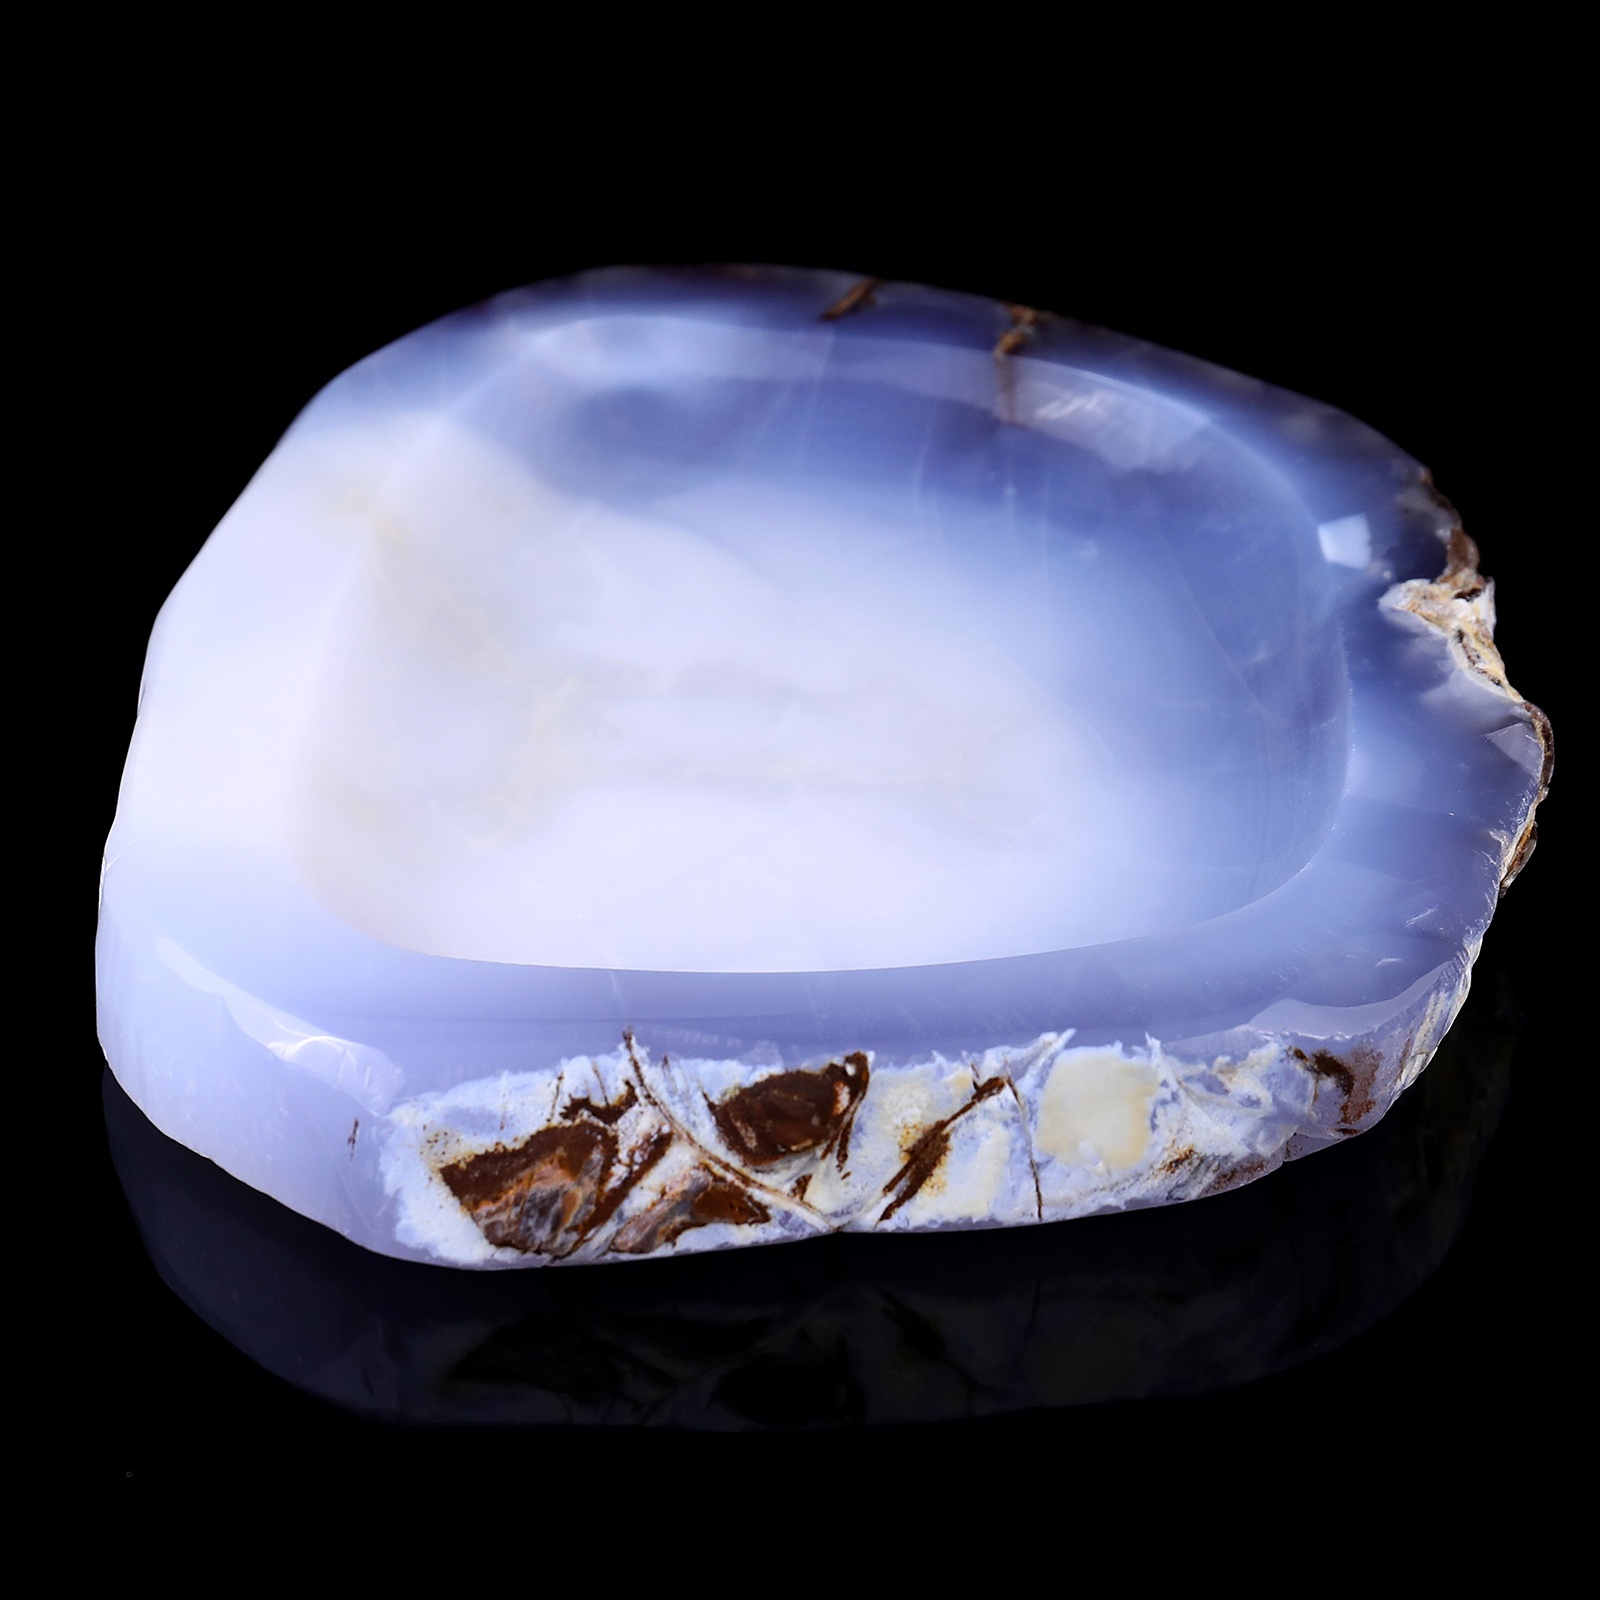
8.3" Blue Chalcedony Hand Carved Crystal Ashtray Fruit Tray
Item ID：1100024 Material：100% Natural Blue Chalcedony Size：8.3*6.7*1.0 inches(210*170*26mm) Weight：1370g
Brand: Crystallumi
Category: Home & Garden > Smoking Accessories > Ashtrays